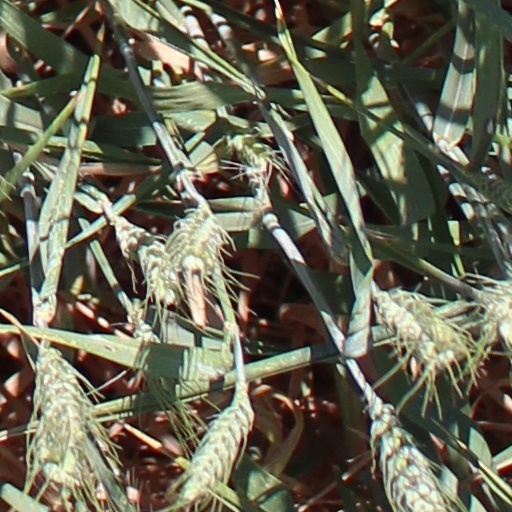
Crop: wheat